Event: Nepal Earthquake
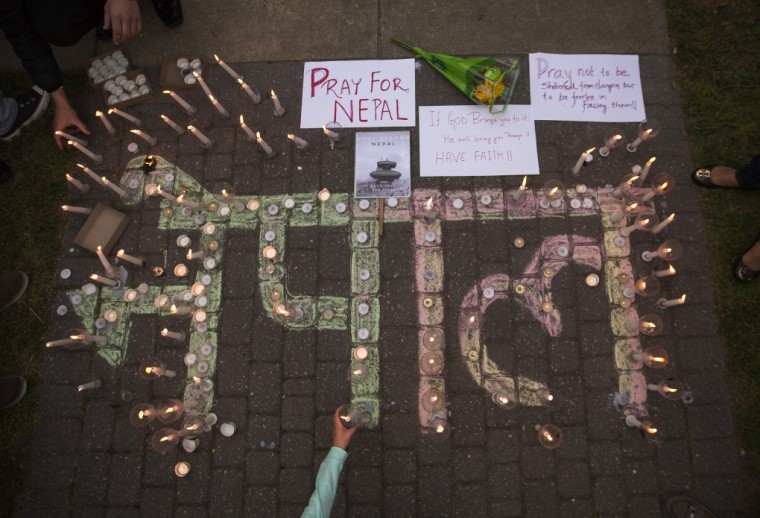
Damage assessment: no_damage